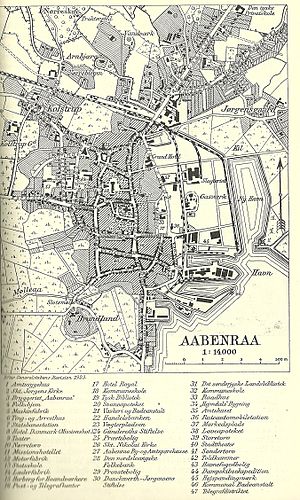
Aabenraa / Historie / Historien siden 1864
Aabenraa i 1923.
Kort over Aabenraa 1923.
Aabenraa eller Åbenrå er en by i det sydøstlige Sønderjylland med 16.352 indbyggere. Byen ligger i Aabenraa Kommune og hører til Region Syddanmark. Aabenraa er først og fremmest kendt for at have Sønderjyllands største havn med en betydelig skibsfart og havneindustri. Dybden gør havnen til Danmarks tredjedybeste og ubetinget den vigtigste i det sønderjyske område.